Mirla Castellanos

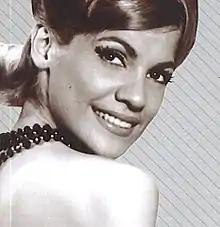
Mirla Castellanos

Mirla Castellanos, is a noted Venezuelan singer with a career spanning over 40 years. Often referred to as "La Primerísima", she started her career as a singer with the band "Cuarteto Los Naipes" in the 1960s before pursuing a solo career. She has sold more than 13 million records worldwide.